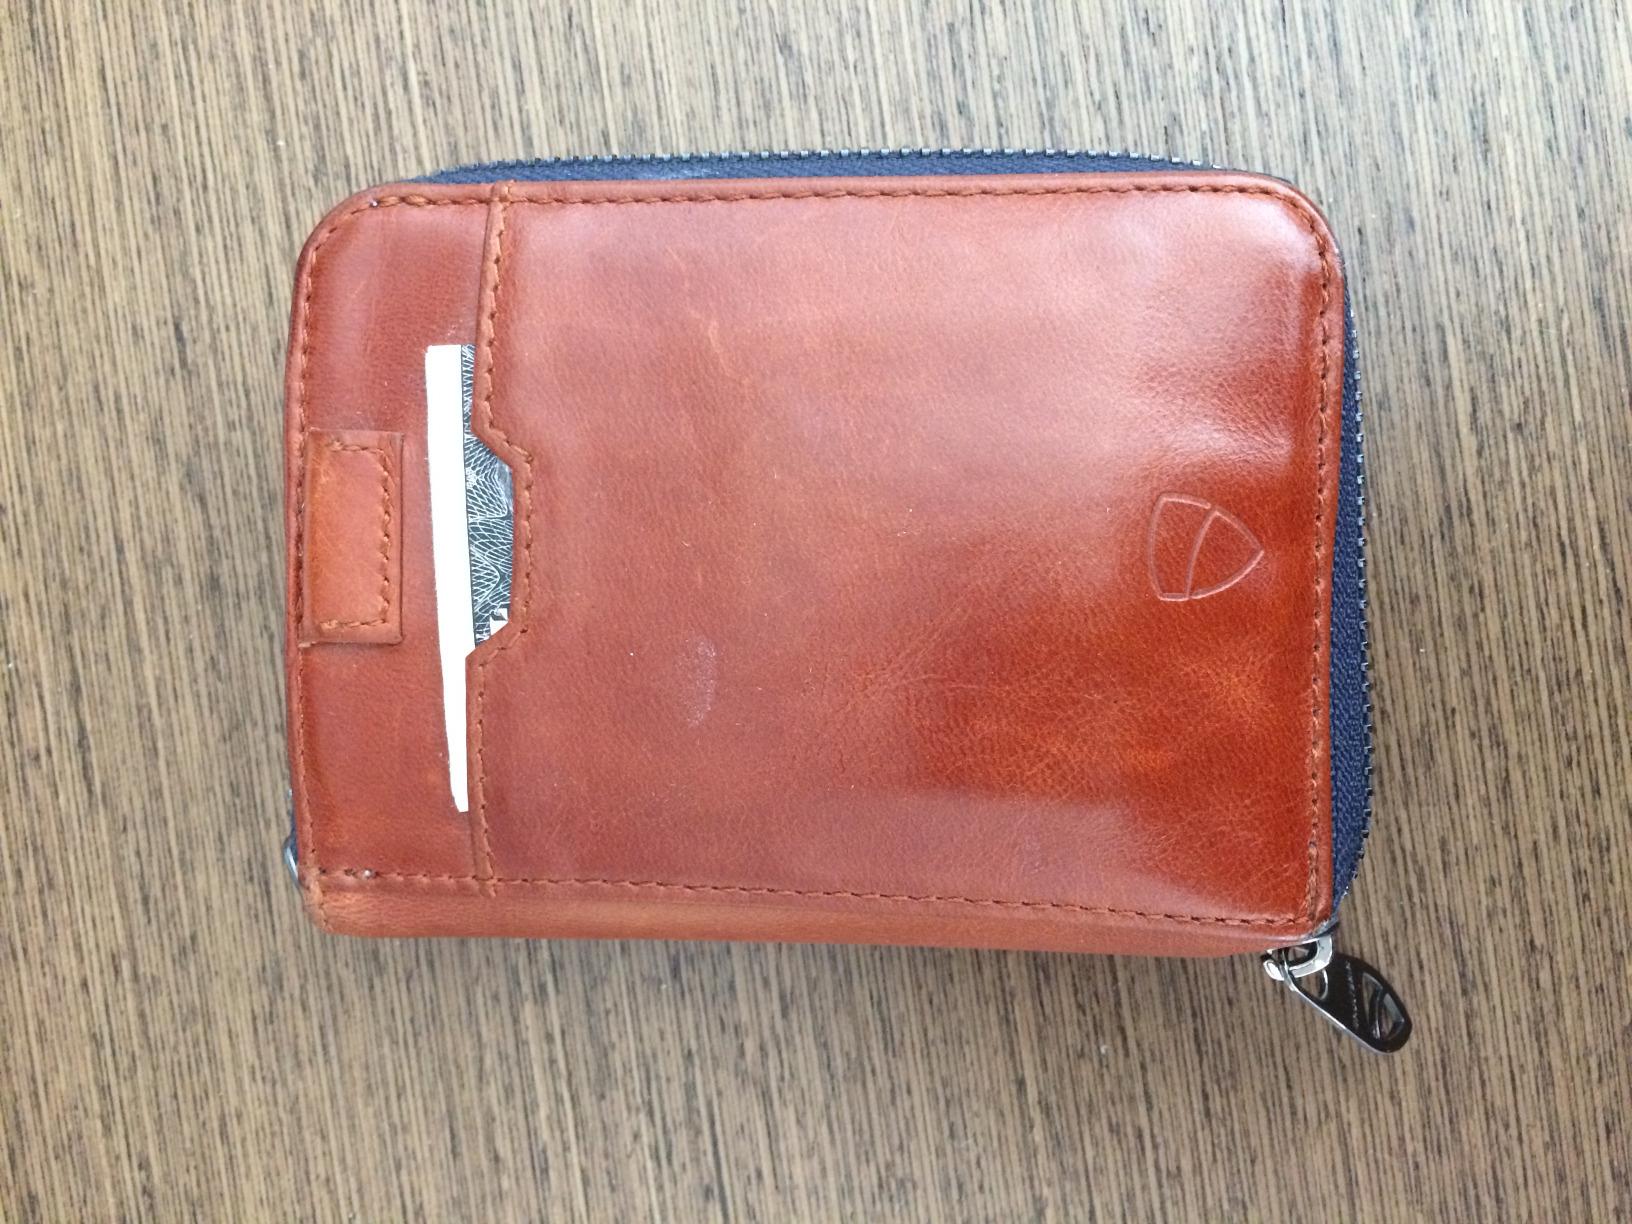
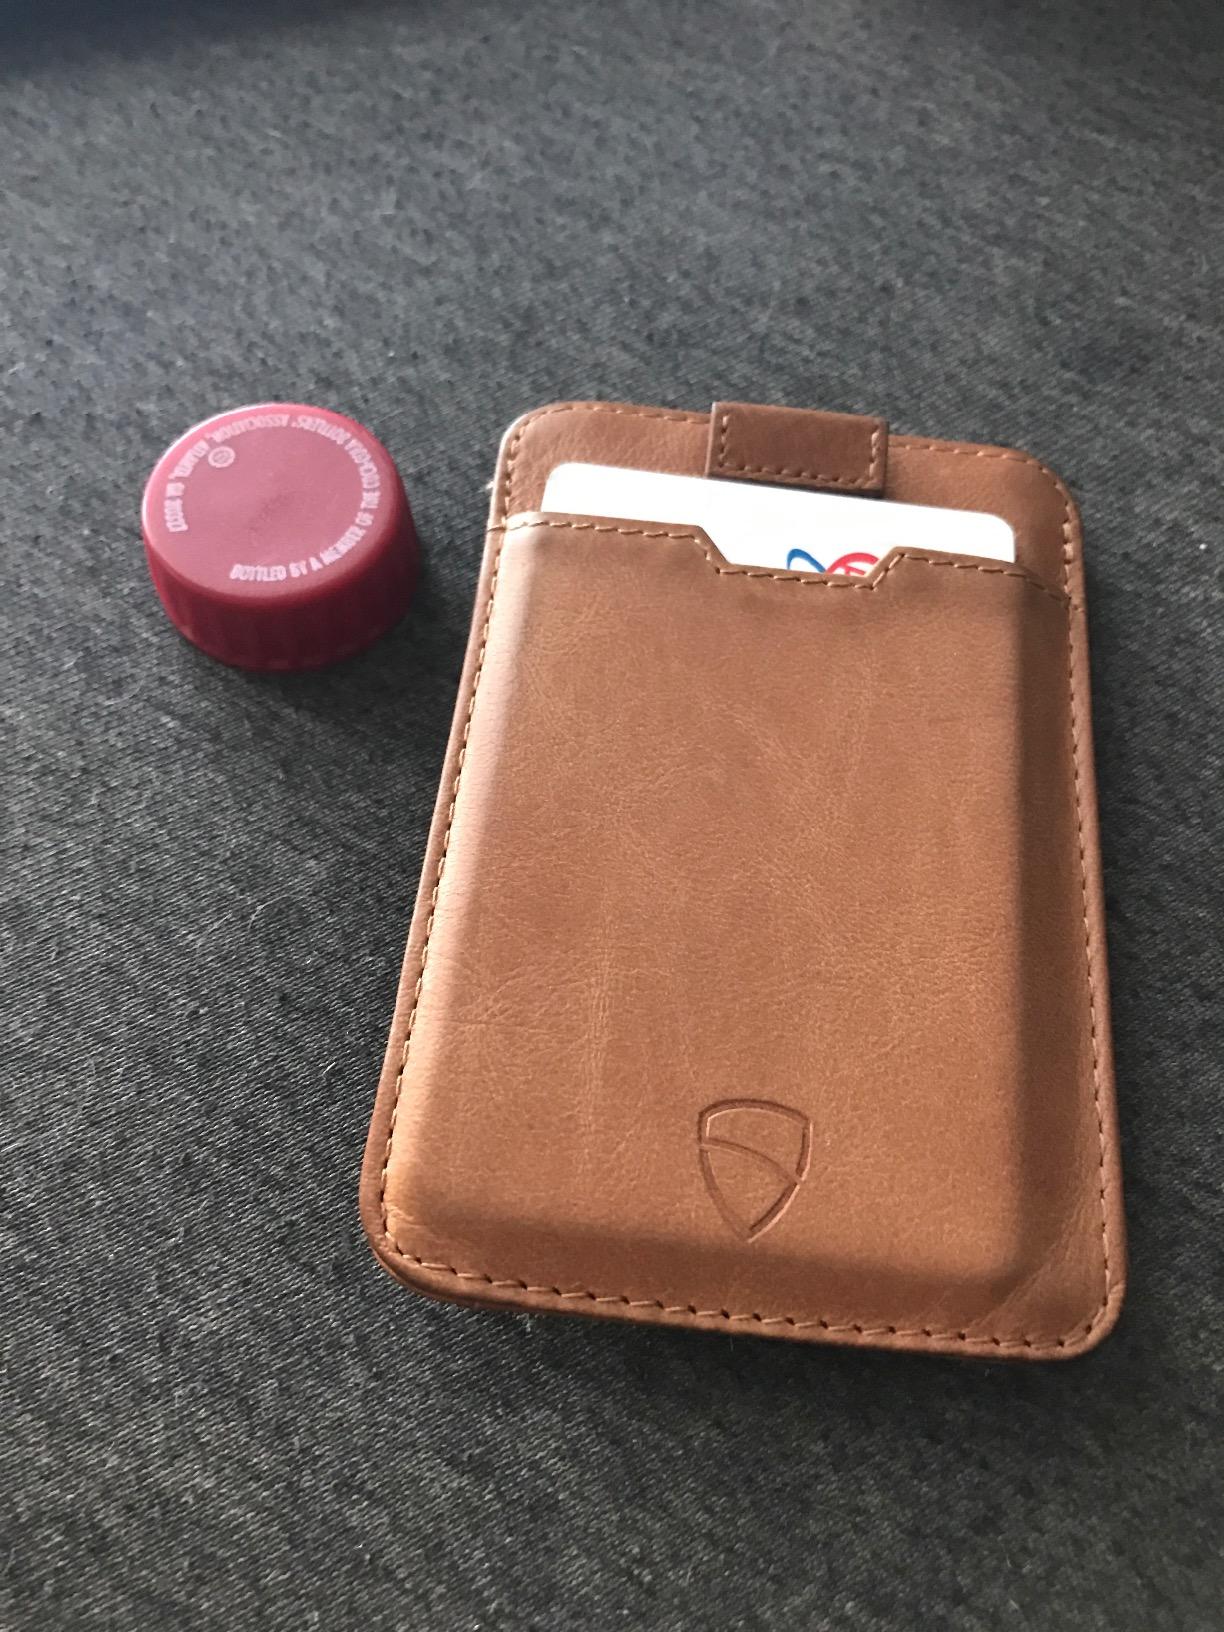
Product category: accessories_wallet
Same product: no